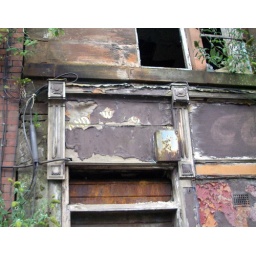
An old sign poking through on a building in Calton, glasgow.